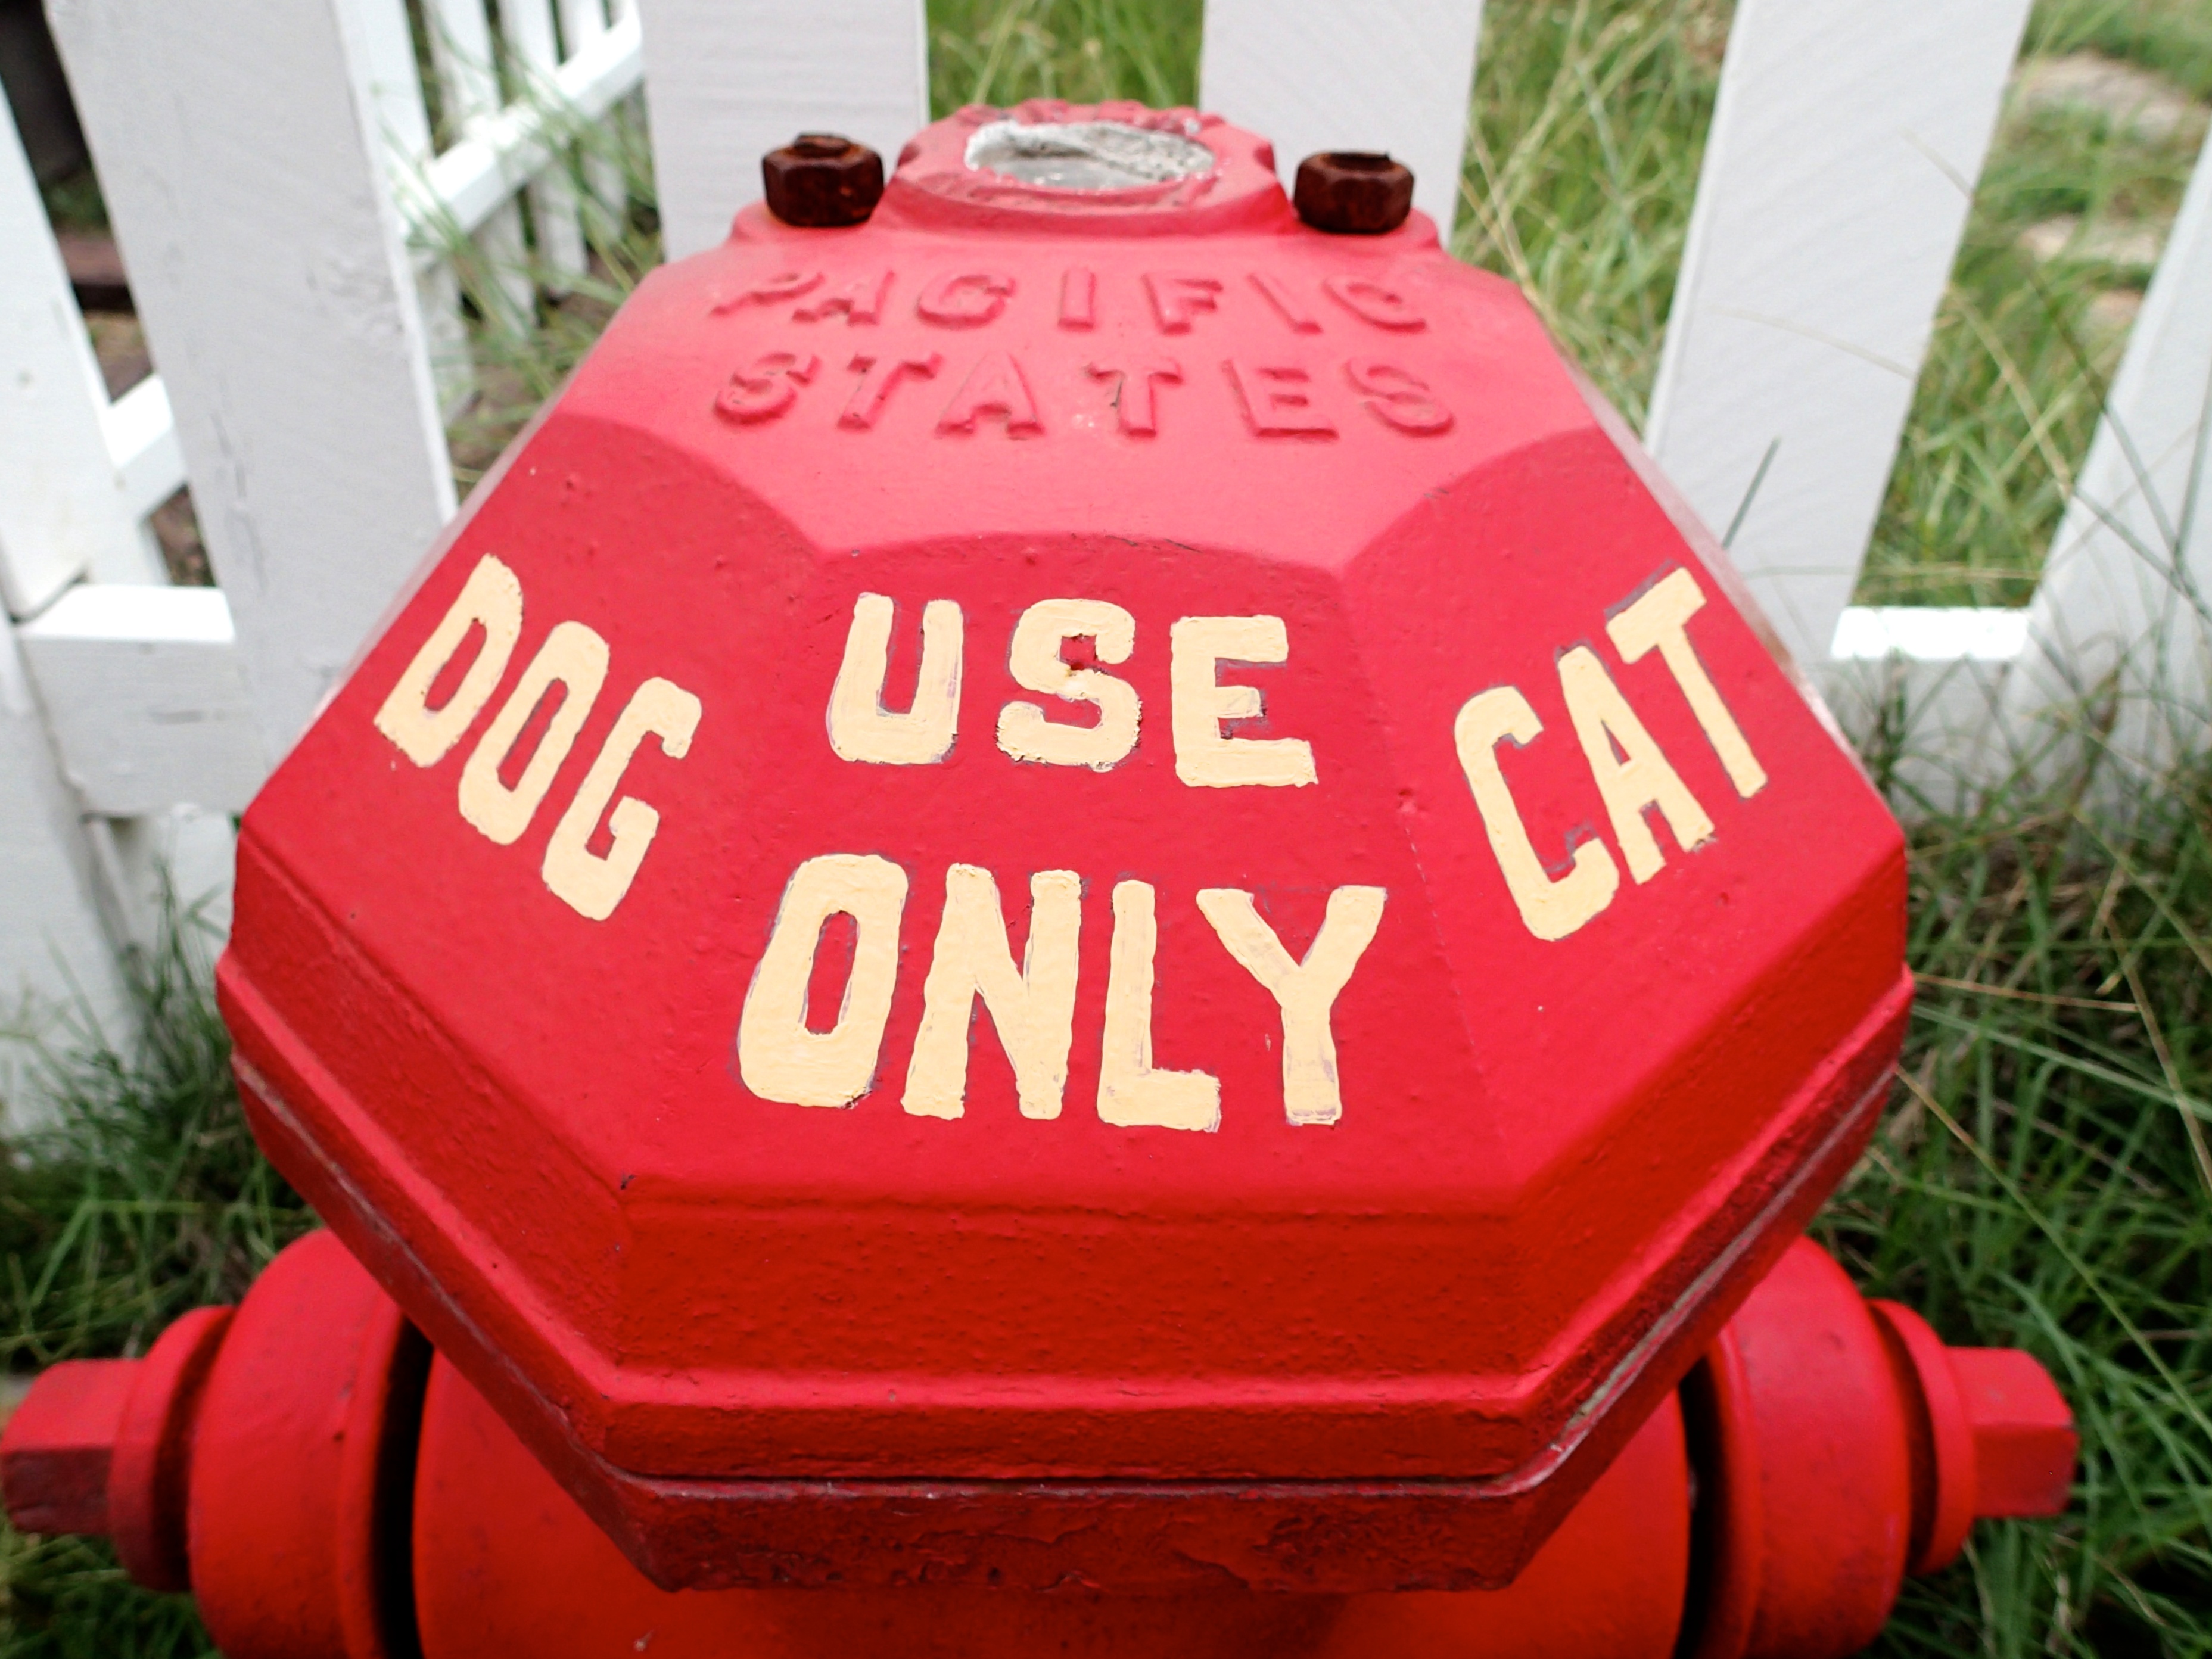
dog, red, cat, inflatable